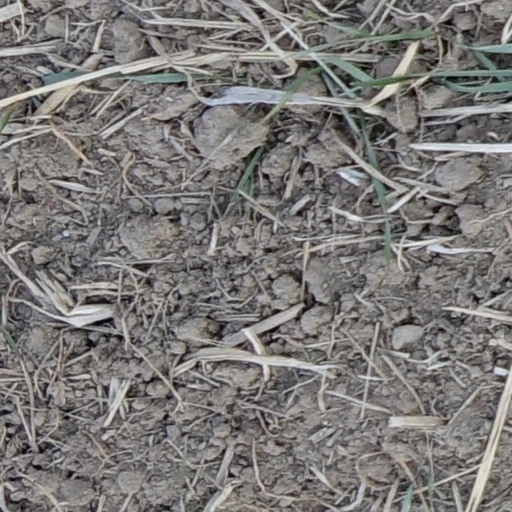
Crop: wheat